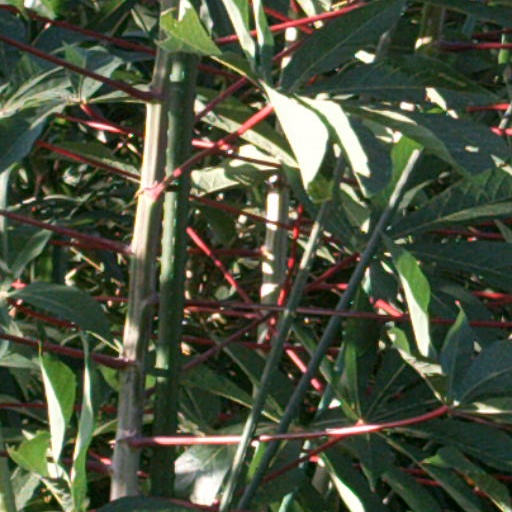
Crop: cassava